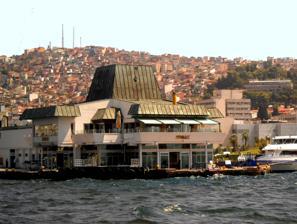
Building: Konak Ferry Terminal
Country: Turkey
Year built: 1938
Passenger ferry terminal in central Konak, İzmir on the Gulf of İzmir Konak Terminal Konak Terminal, with Kadifekale in the background. General information Location Konak İskelesi., Konak Mah., 35210 Konak , İzmir Turkey Coordinates 38°25′07″N 27°07′33″E / 38.4186°N 27.1258°E / 38.4186; 27.1258 Operated by İzdeniz Line(s) Konak-Karşıyaka Konak-Bostanlı Connections İzmir Metro at Konak station Tram İzmir at Konak İskele ESHOT Bus : Konak: 10, 72, 104, 105, 152, 171, 233, 285, 303, 304, 374, 465, 466, 471, 484, 485, 508, 887 Bahribaba: 15, 21, 27, 29, 30, 32, 33, 35, 121, 157, 193, 224, 253, 302, 550, 587, 588, 811, 910, 920, 930, 940, 950, 951 İskele: 35, 121, 202, 253, 302, 466, 910, 920, 930, 940, 950, 951 Belediye Sarayı: 18, 19, 20, 121, 202, 253, 302, 466, 811, 910, 920, 930, 940, 950 Construction Accessible Yes History Opened 14 April 1938 Rebuilt 1980s Konak Ferry Terminal ( Turkish : Konak İskelesi , or Konak Vapur İskelesi ) to differentiate it from the older Konak Pier , is a passenger ferry terminal in central Konak , İzmir on the Gulf of İzmir . It is located at the west end of the Kent Tarihi Park , west of Konak Square and Mustafa Kemal Sahil Boulevard. İzdeniz operates commuter ferry service to destinations in Karşıyaka , Bayraklı , Balçova as well as within Konak. Transfer is available to the İzmir Metro at Konak station as well Tram İzmir service at Konak İskele tram station . There is also a transfer to ESHOT buses. The original Konak Terminal was opened on 14 April 1938 and was located inland on Konak Square. The existing structure was built in the 1980s, when the city municipality redesigned Konak Square and constructed Mustafa Kemal Sahil Boulevard along a reclaimed coast . Overview İzdeniz operates a ferry service to seven other terminals along the east İzmir bay. These terminals are: Karşıyaka , Pasaport , Alsancak, Bostanlı, Göztepe, Üçkuyular and Bayraklı. A total of 99 ferries depart and arrive at the terminal every weekday. The majority of these ferries operate to Karşıyaka with 52 daily. Weekends still see many ferries but not as much as on weekdays. The terminal building itself has of two levels. The lower level is for passengers and consists of a waiting hall, ticket booths and turnstiles while the upper floor consists of a cafe and bakery. A coffee house and news kiosk are located outside, directly in front of the building. References